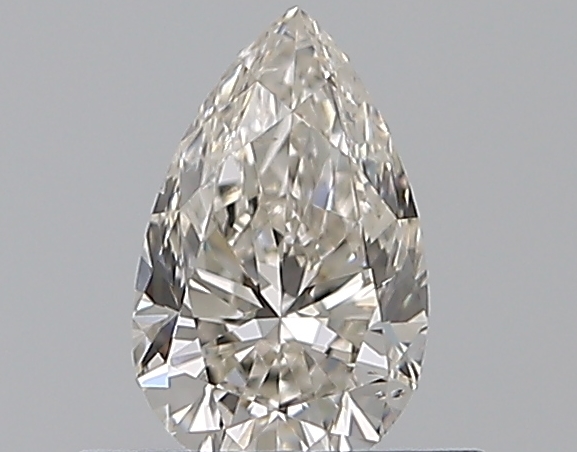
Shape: pear
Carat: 0.5
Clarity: SI1
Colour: I
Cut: GD
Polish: EX
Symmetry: VG
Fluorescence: N
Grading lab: GIA
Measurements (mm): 6.76 x 4.21 x 2.8